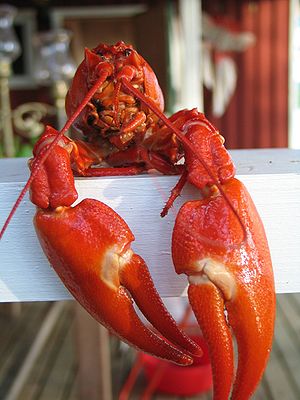
Tibenede krebsdyr
Kogt Pacifastacus leniusculus.
De tibenede krebsdyr bliver sædvanligvis betragtet som en orden, selv om nogle autoriteter betragter dem som en underklasse eller en underorden.